Question: What type of food is being prepared?
Tambaya: Wani irin abinci ake girkawa?
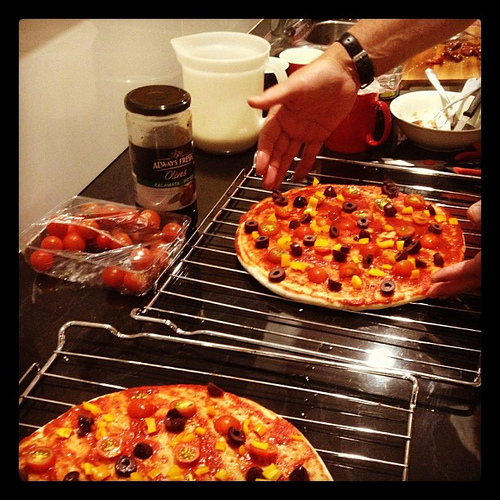
Answer: Pizza.
Amsa: Fiza.